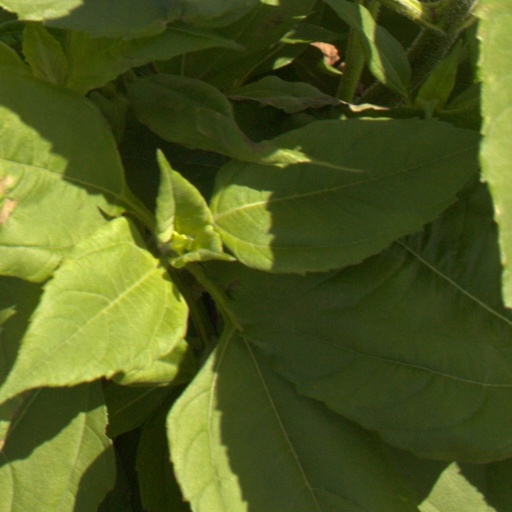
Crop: Jerusalem artichoke